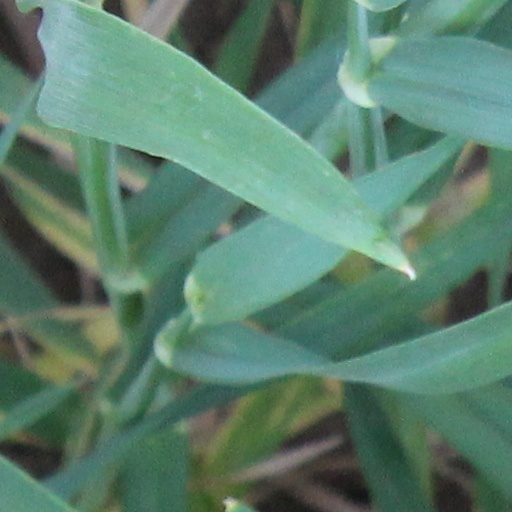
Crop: wheat